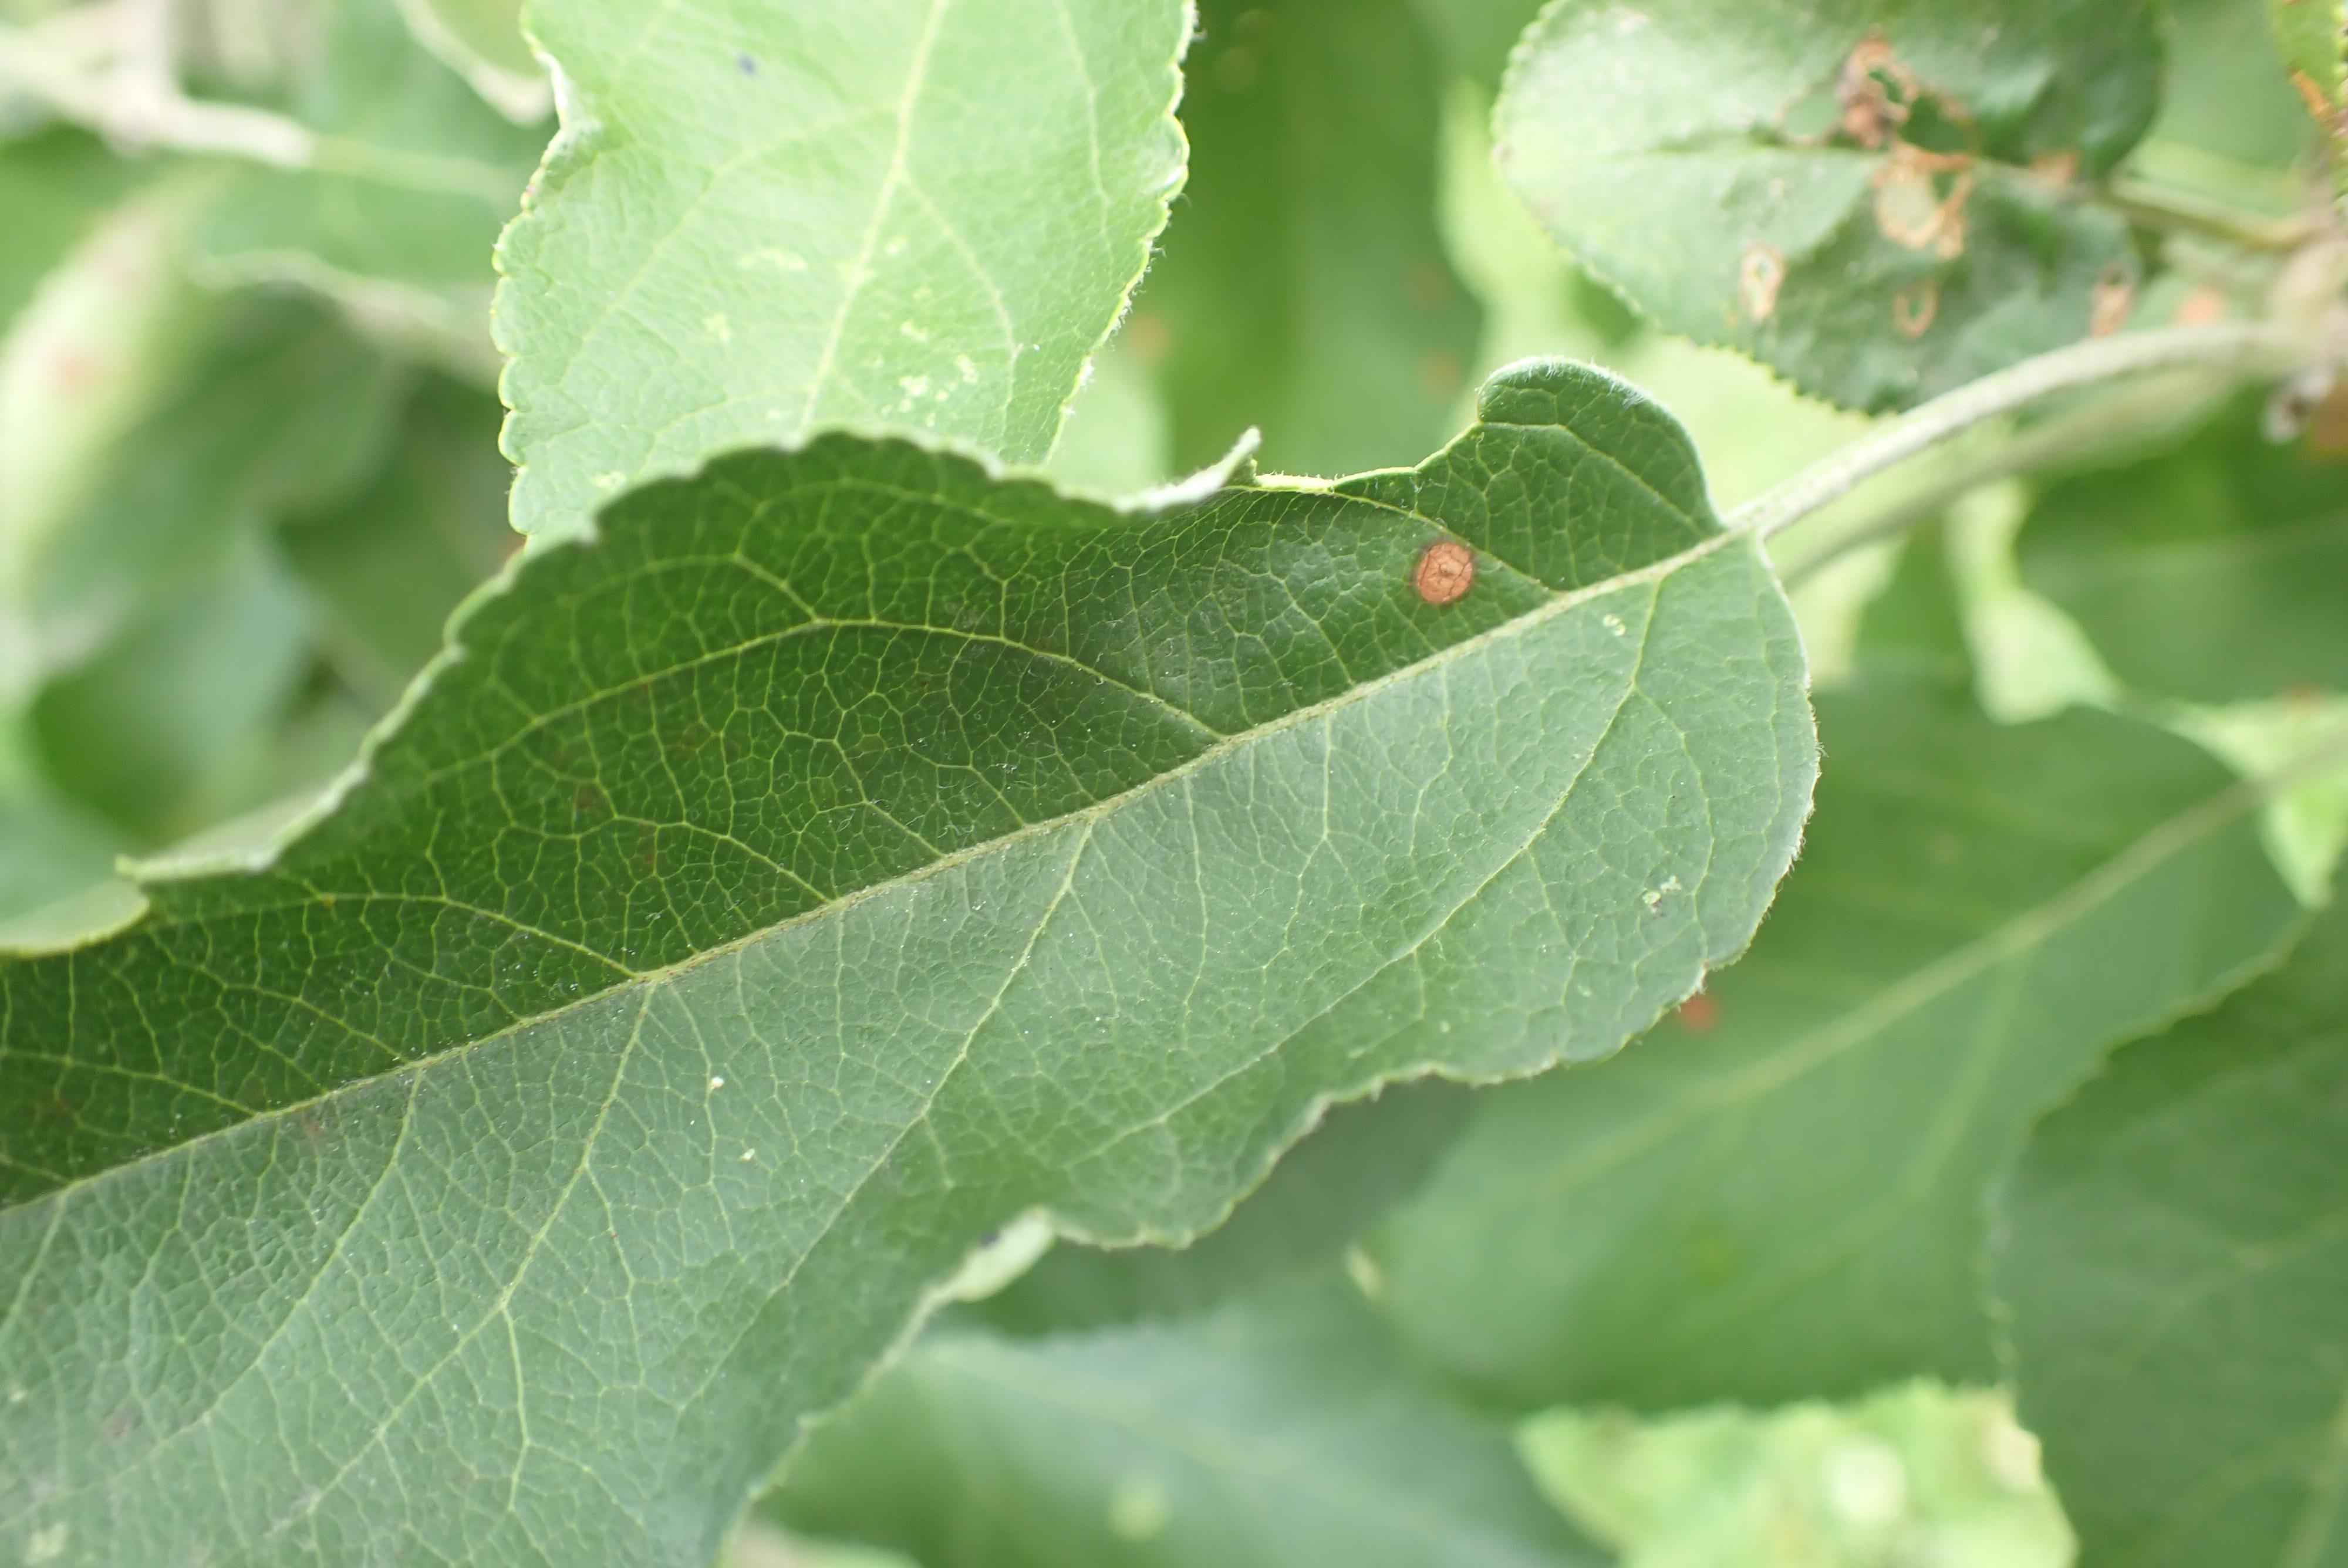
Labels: frog_eye_leaf_spot